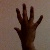
The image shows a hand gesture representing the number 5 in Indian Sign Language.